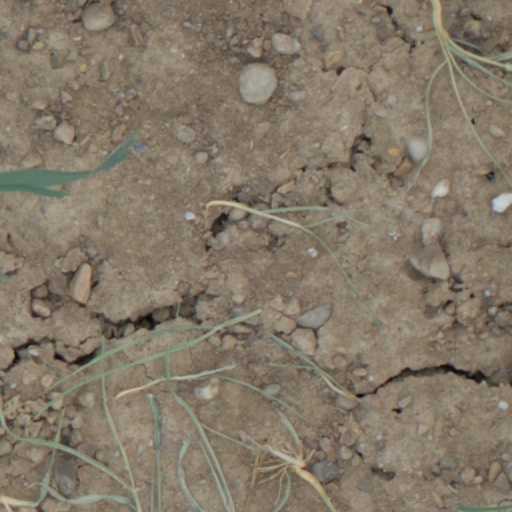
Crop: wheat